Andrew J. Comstock

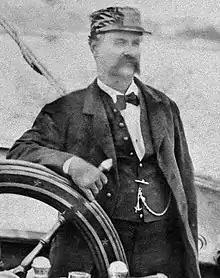
Andrew J. Comstock, ca. 1880.

Andrew Jackson Comstock (September 6, 1828July 1, 1910) was a 19th-century maritime pilot. He was an experienced yachtsman having sailed for more than 27 years. He was known for being the captain of the racing yachts "Columbia" and "Magic" that won races for the America's Cup.